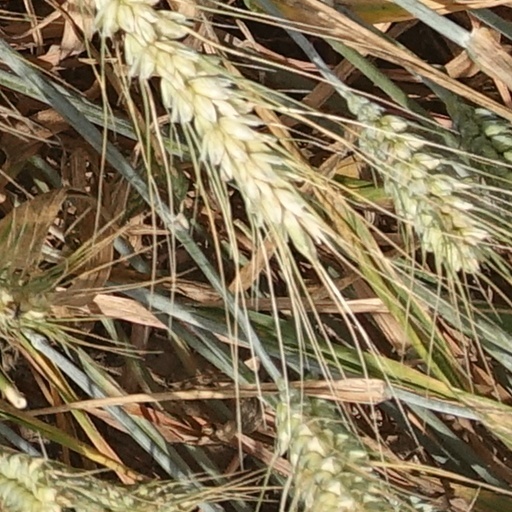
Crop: wheat